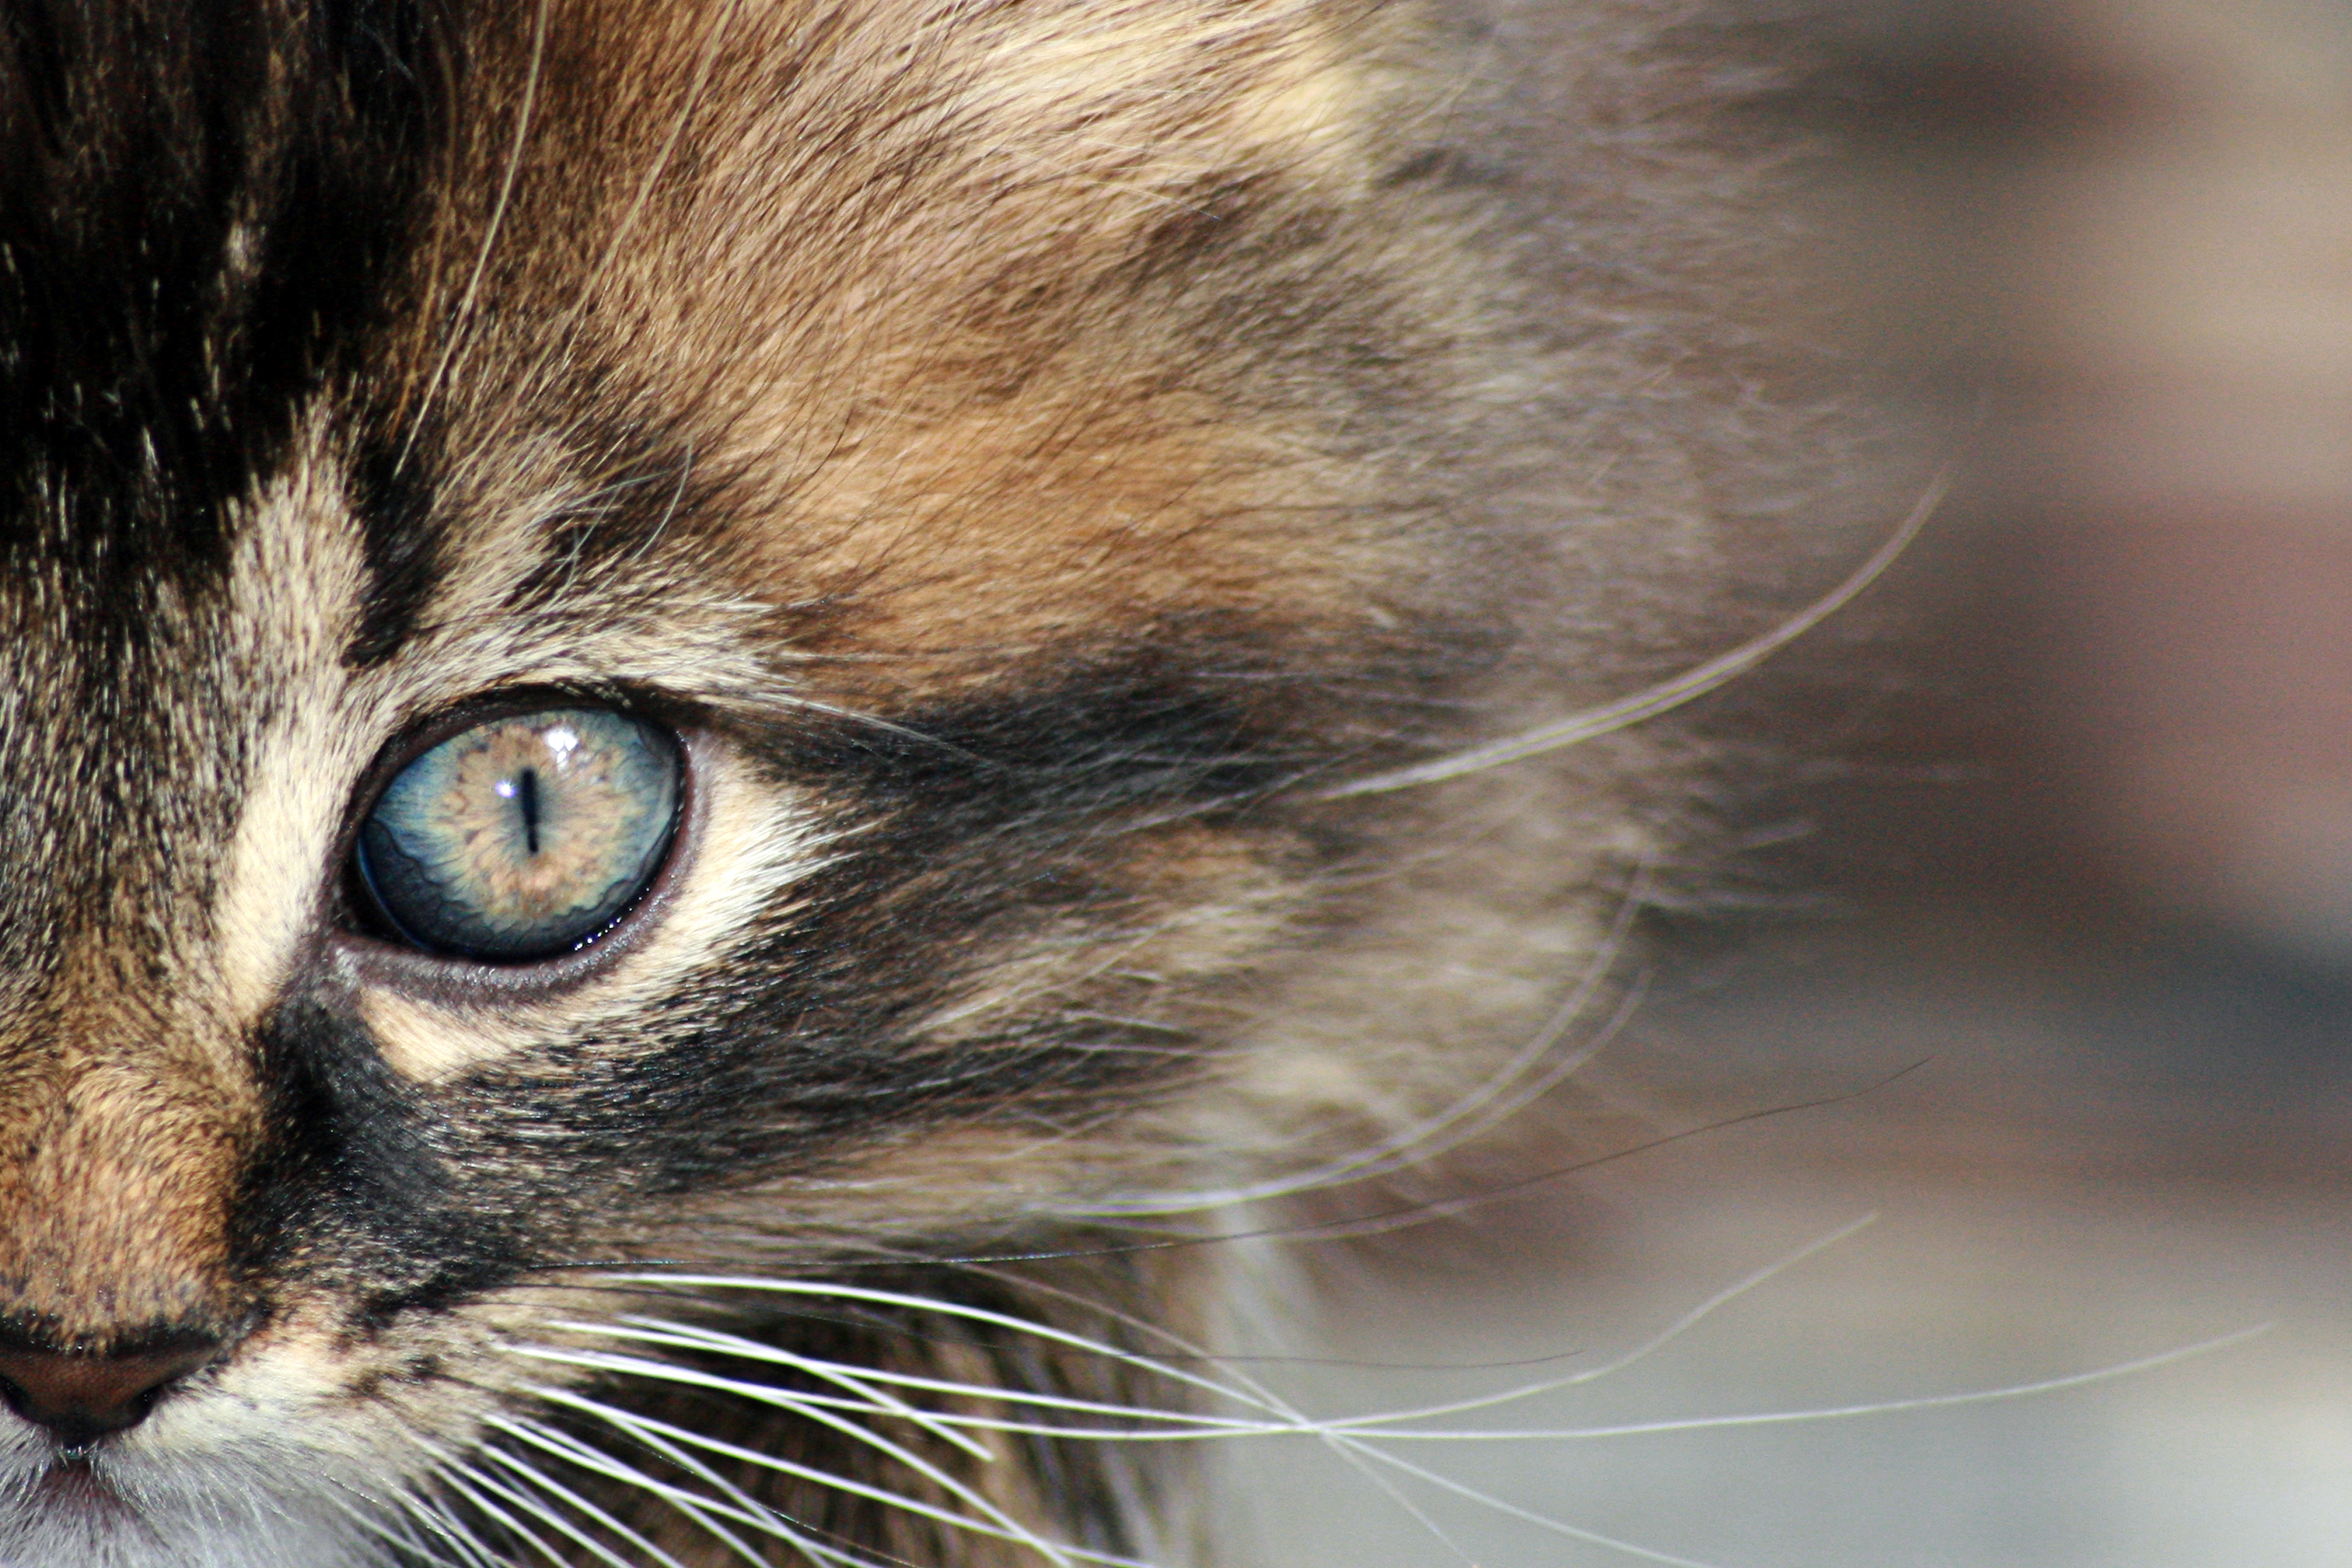
hair, head, cat, felidae, carnivore, small to medium sized cats, ear, whiskers, snout, terrestrial animal, fur, domestic short haired cat, electric blue, wildlife, macro photography